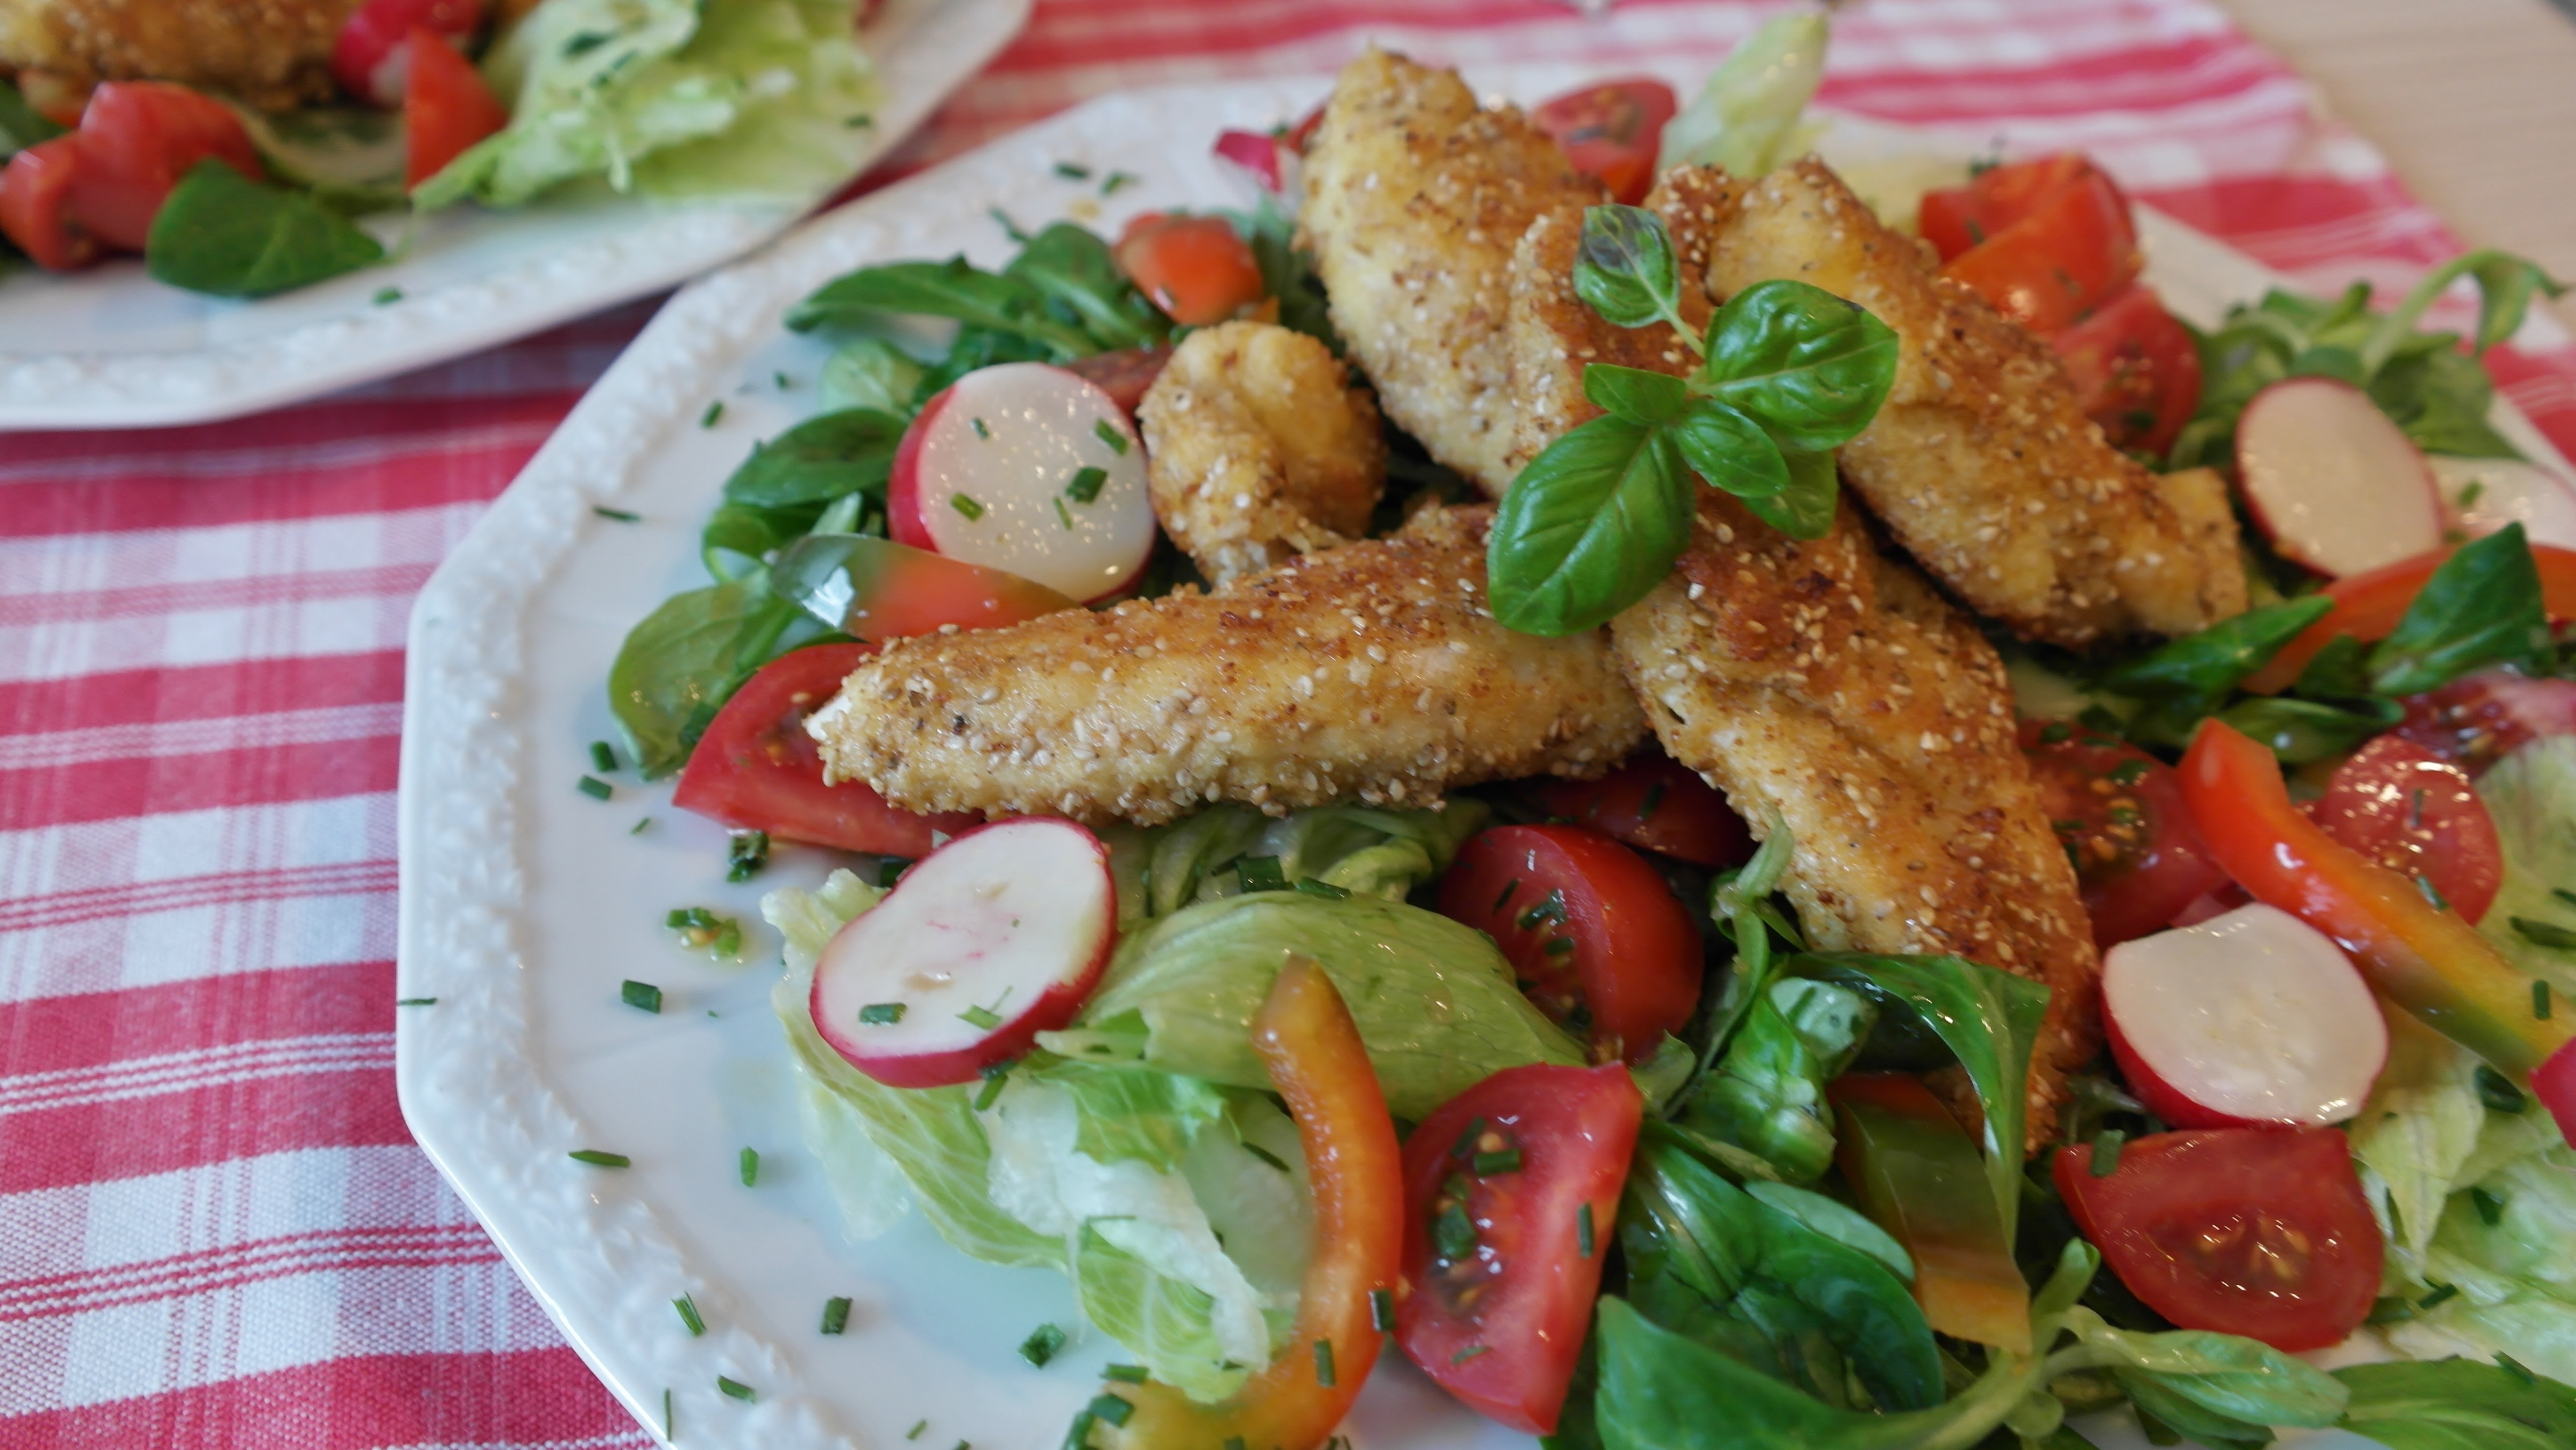
dish, meal, food, salad, green, produce, vegetable, fish, eat, meat, cuisine, chicken, cook, tomato, cucumber, fry, paprika, feasting, bruschetta, low calorie, healthy meal, hors d oeuvre, chicken breast